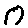
Label: 0